Curtis Granderson

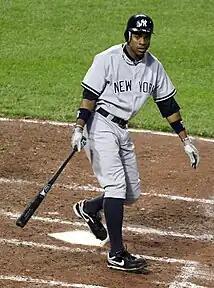
Granderson hit 41 home runs in 2011.

Granderson's work with Long was credited as a reason for his strong 2011 campaign. Granderson received over 6.6 million votes for the 2011 MLB All-Star Game. In August 2011, Granderson and Mark Teixeira became the first Yankees teammates to hit 30 home runs in 115 games since Roger Maris and Mickey Mantle in 1961. On August 10, Granderson hit two home runs against the Los Angeles Angels of Anaheim to tally a career-high 31 home runs. Granderson, Robinson Canó, and Russell Martin all hit grand slams in a game against the Oakland Athletics on August 25, the first time a team had three grand slams in one game. Granderson was named American League Player of the Month for August 2011, in which he batted .286, with a .423 on-base percentage, slugged .657, hit ten home runs, recorded 29 RBI, and scored 29 runs, and had the highest number of pitches per plate appearance in the major leagues (4.44). He became the first player in MLB history to record 40 home runs, 10 triples and 25 stolen bases in one season. Granderson finished fourth in balloting for the American League Most Valuable Player Award.